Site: brandenburg
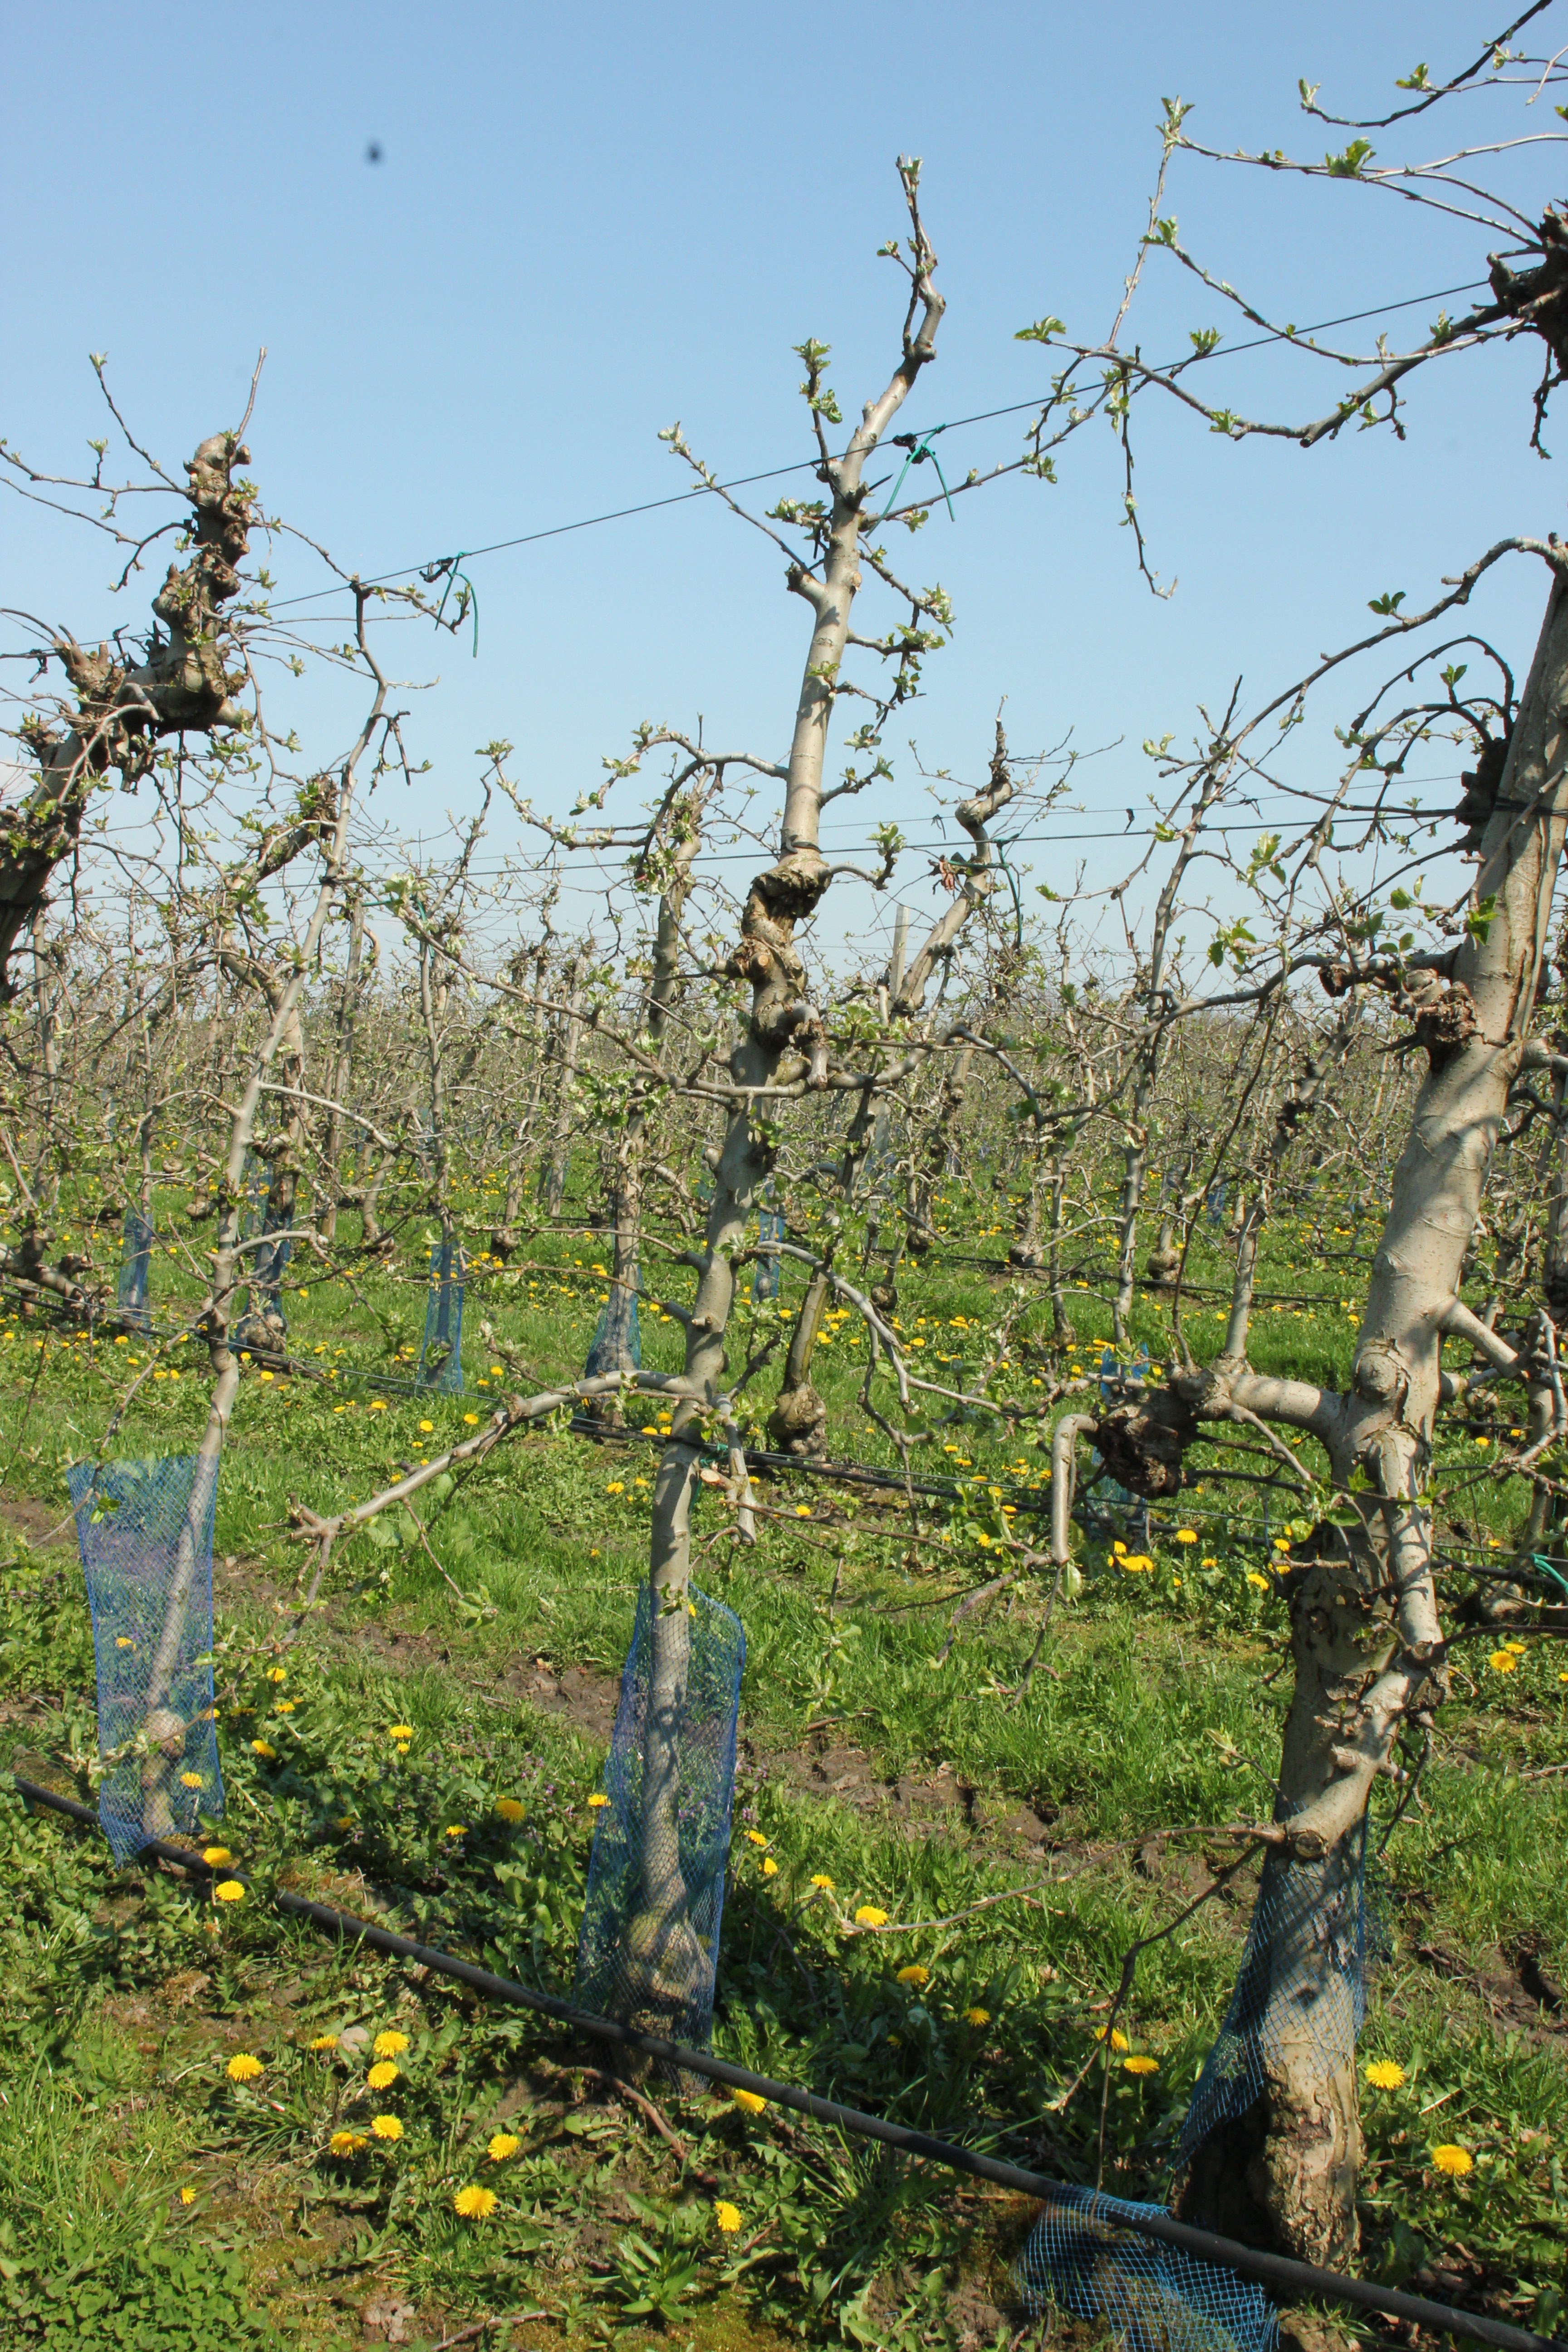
Growth stage (BBCH 56): Inflorescence emergence